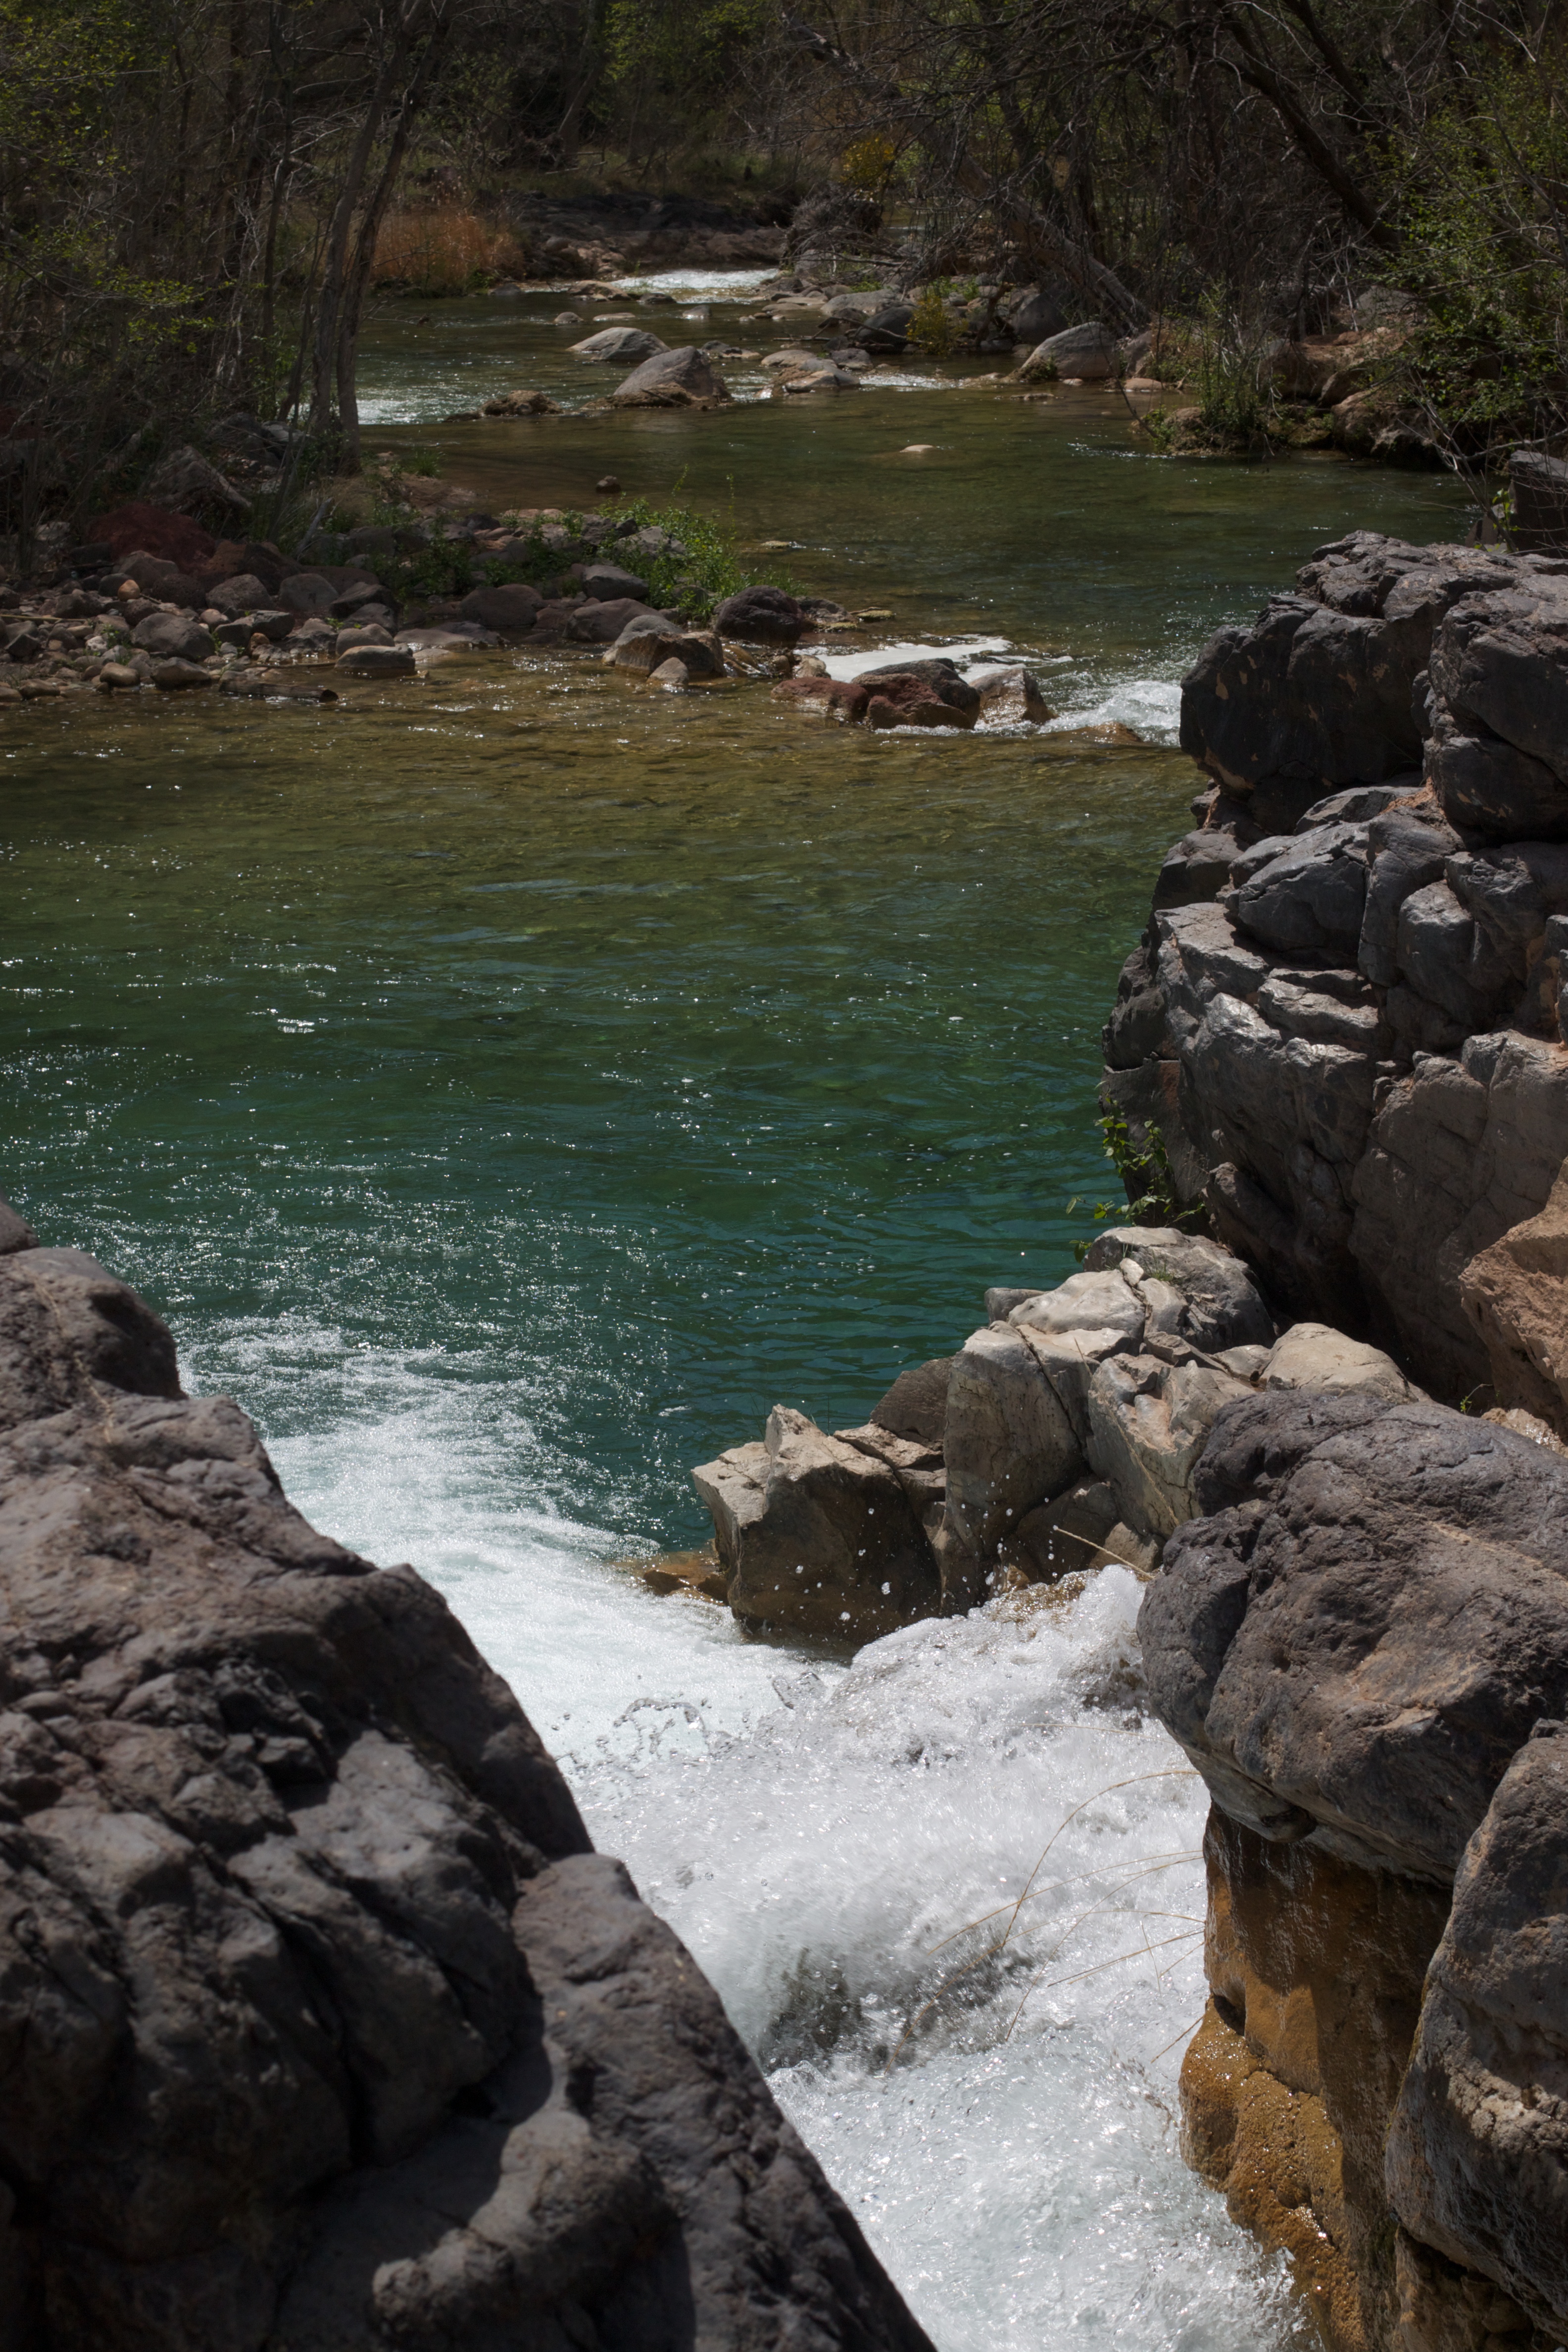
landscape, sea, water, nature, rock, wilderness, mountain, river, valley, stream, rapid, body of water, fossilcreek, water feature, wadi, landform